Seremban District

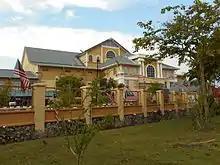
Seremban District and Land Office

The newly formed Seremban City Council cover the whole Seremban district. The formation of Seremban City Council was done via the merging of Seremban Municipal Council and Nilai Municipal Council on 1 January 2020.